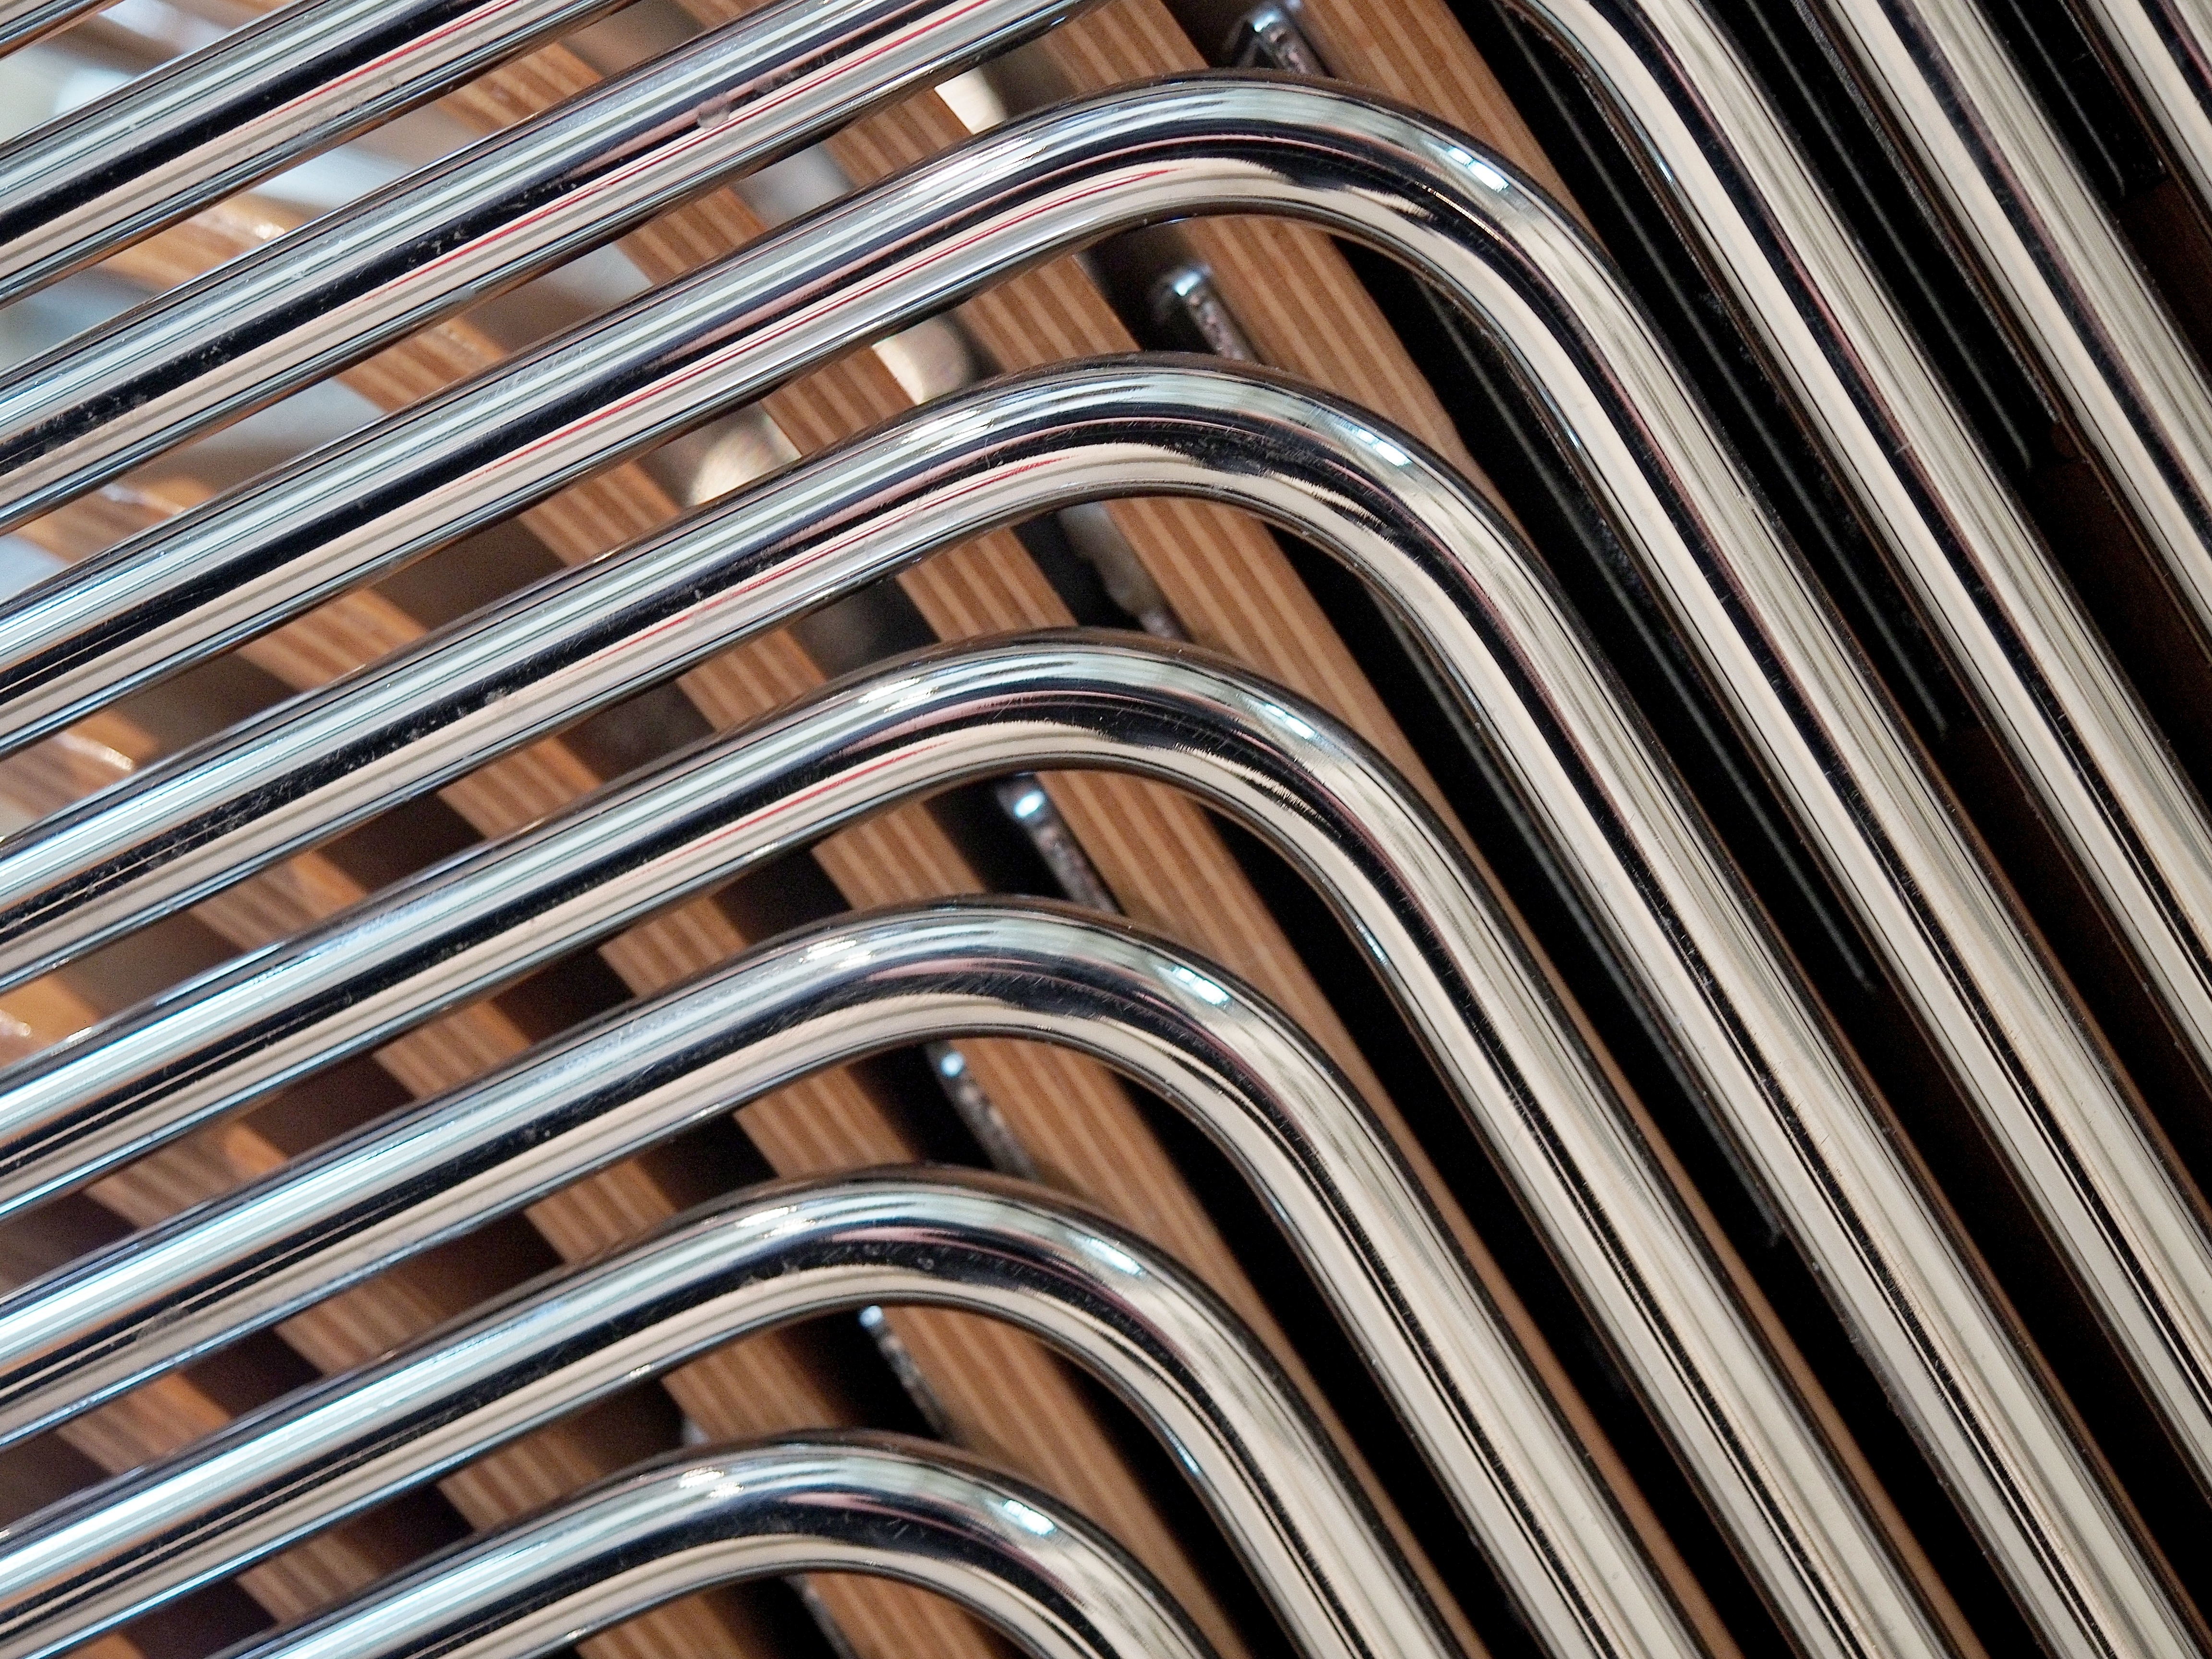
structure, wood, tube, round, chair, floor, steel, pattern, line, curve, bend, metal, industrial, stack, modern, material, interior design, chrome, design, corner, silver, stacked, parallel, iron, contemporary, shape, repeat, oblique, form, flooring, angled, radius, tubular, nested, window covering